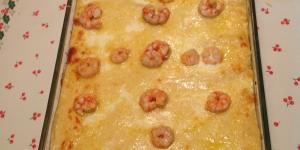
lasana de mariscos facil